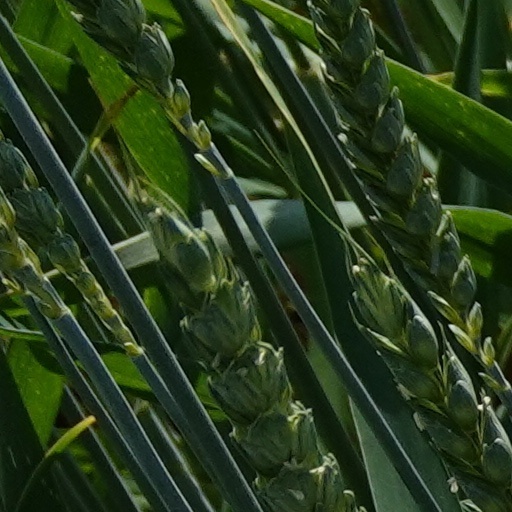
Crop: wheat